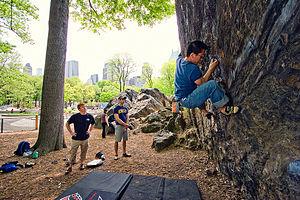
Rat Rock est un rocher de schiste situé dans Central Park, dans l'arrondissement de Manhattan à New York. Son nom provient des rats qui y prolifèrent la nuit. Il est également connu sous le nom d'Umpire Rock.